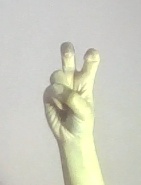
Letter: toot